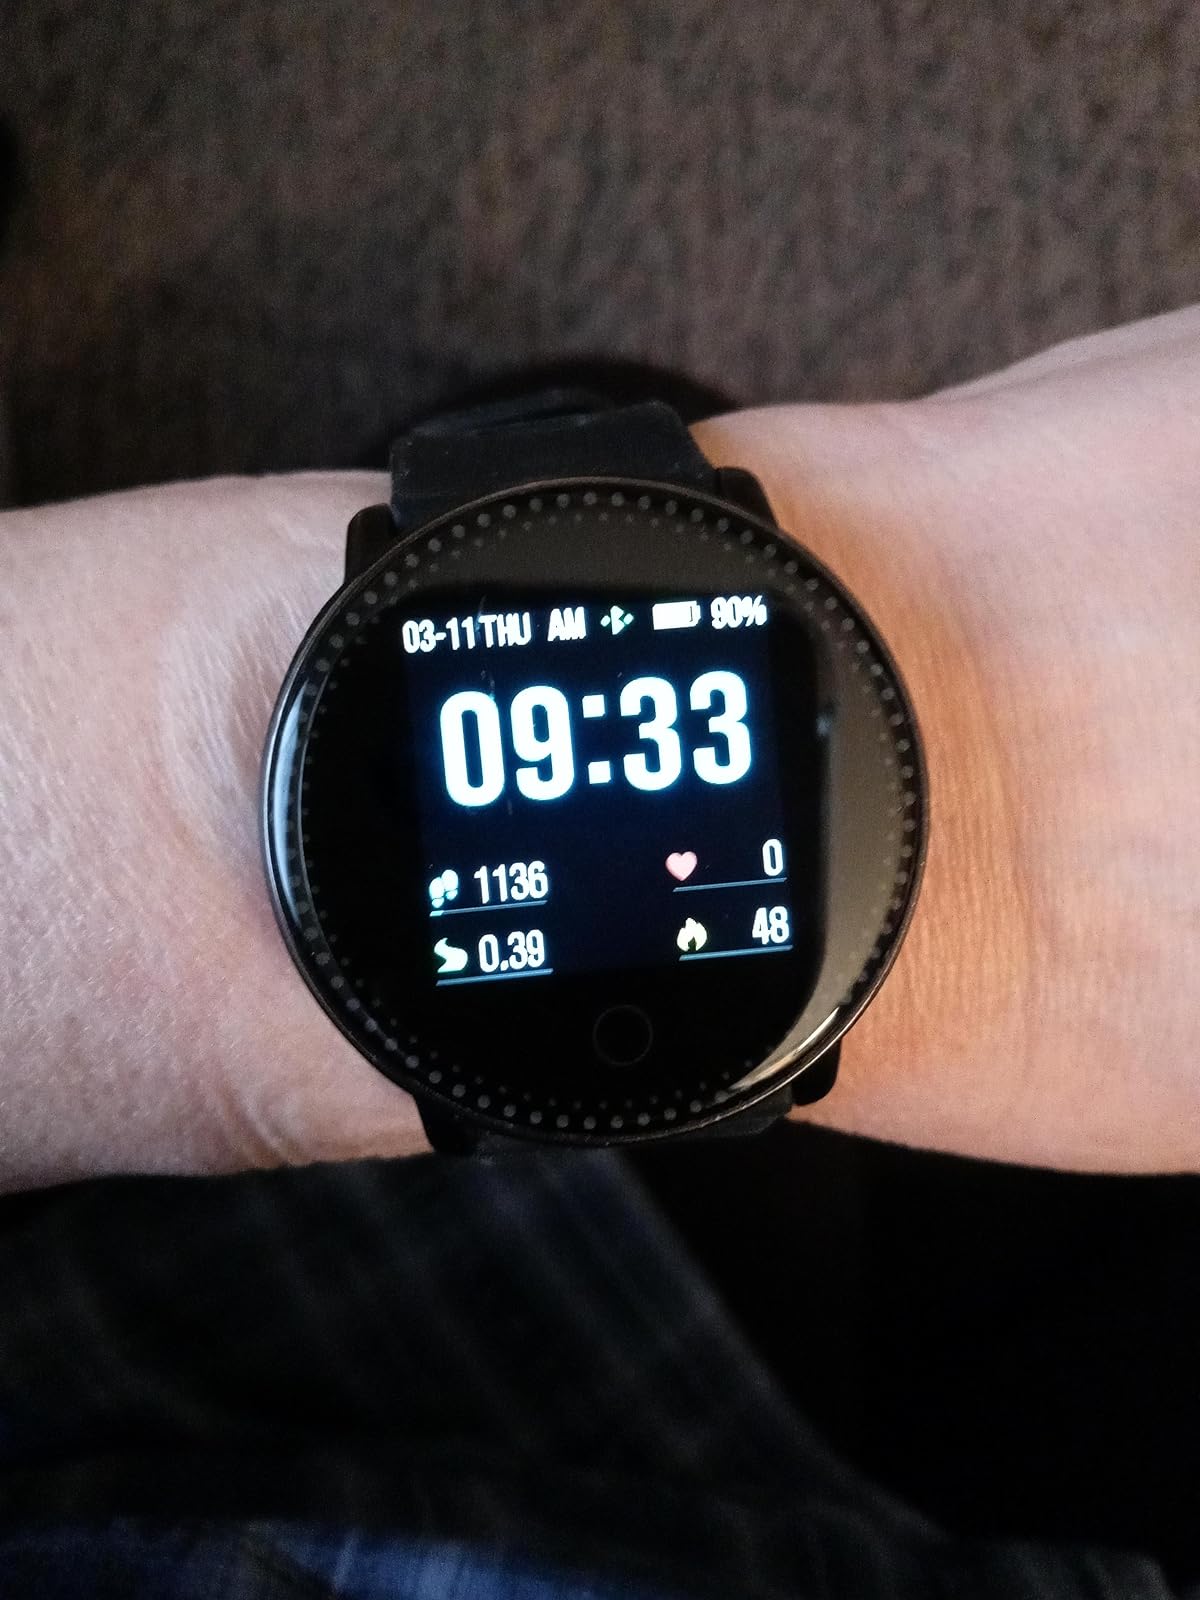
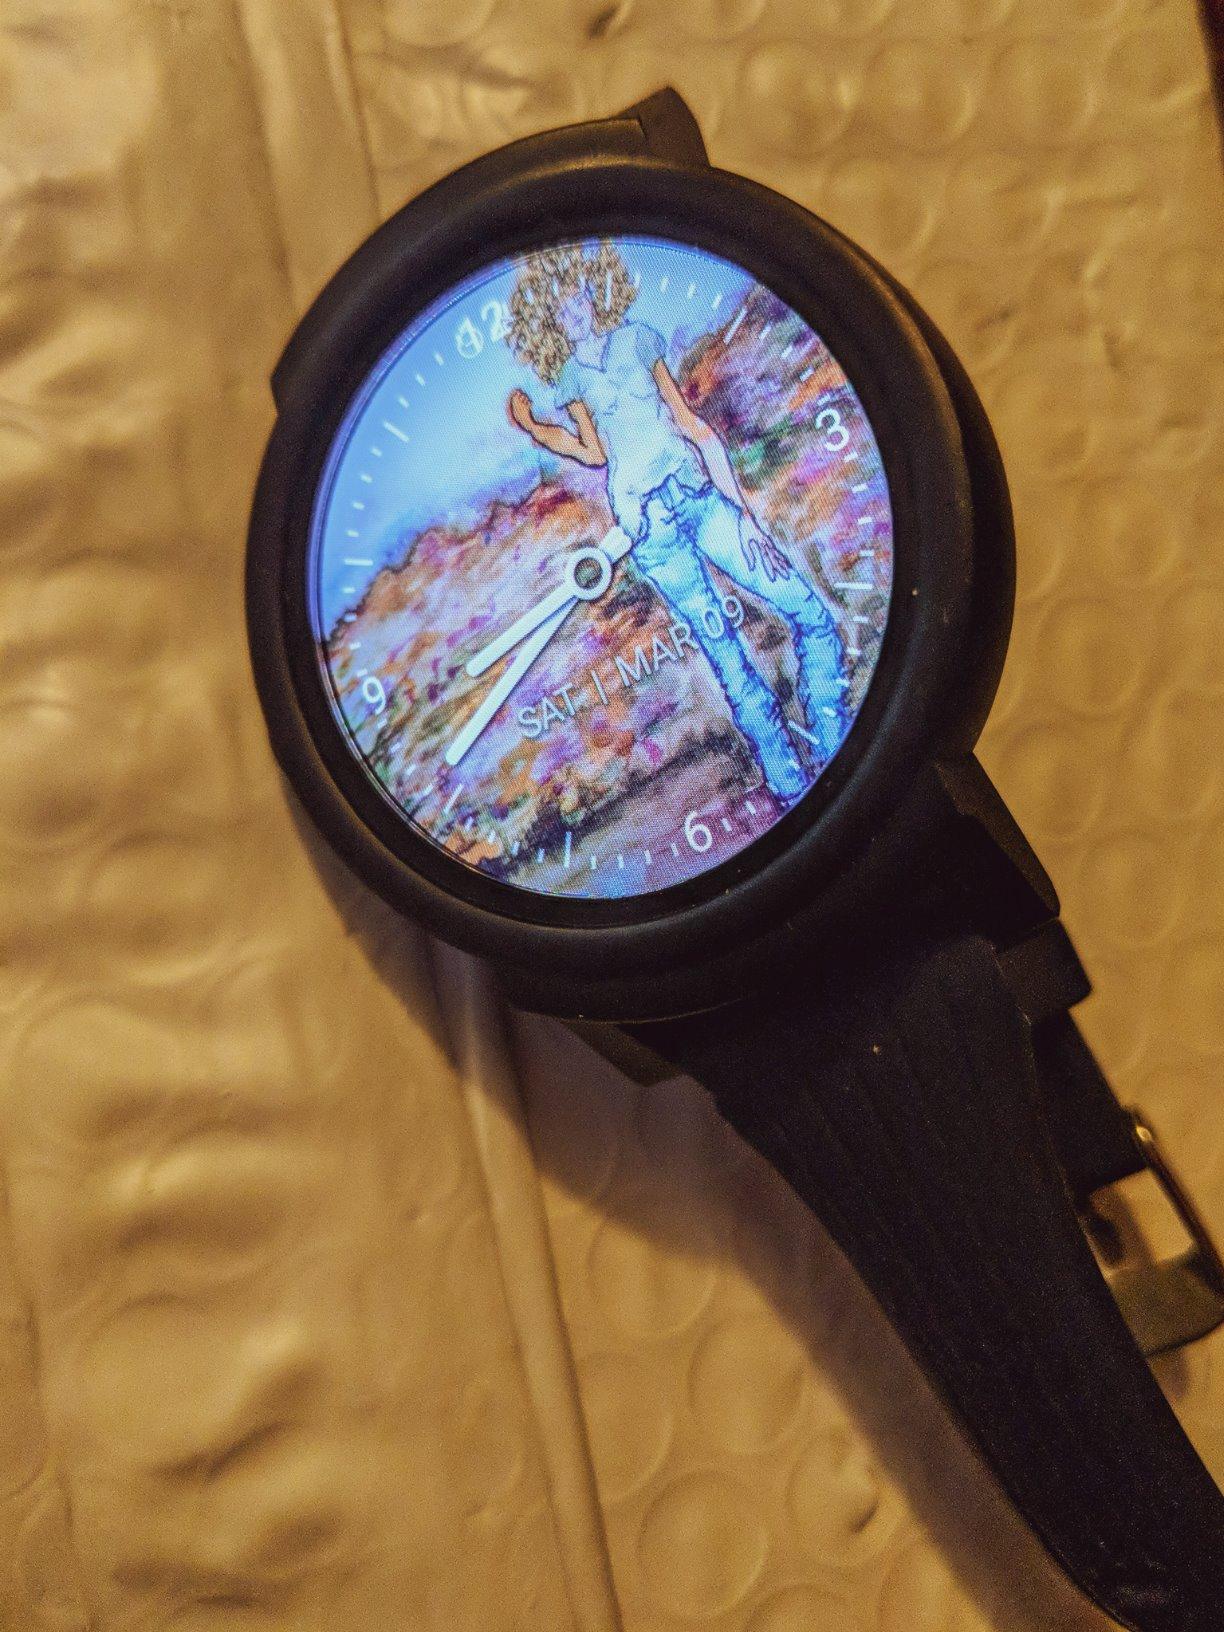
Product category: smartwatch
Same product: no